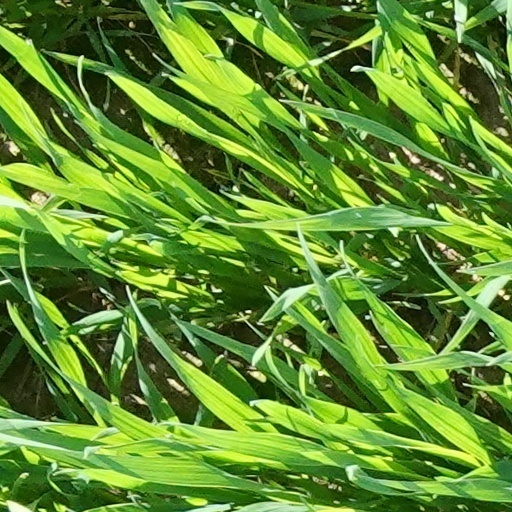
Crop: wheat